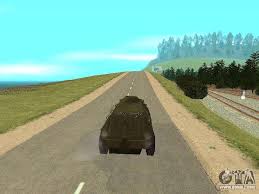
Label: BTR